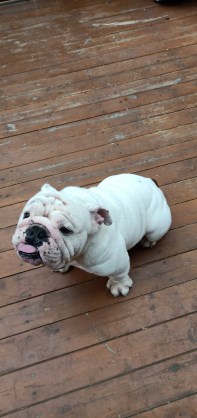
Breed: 1121-n000002-French_bulldog